Simplon (department)

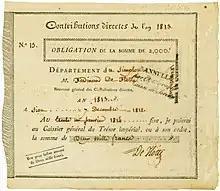
Bond of the Département du Simplon, issued 7. December 1812; probably the oldest bond from Switzerland

The prefect ("préfet") was the highest state representative in the department. The holder of the office was also subprefect of Sion.